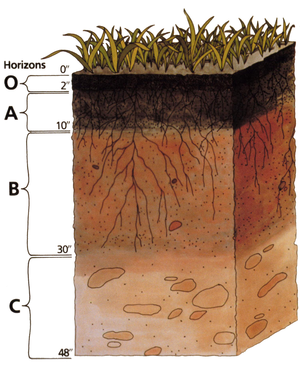
Geologi / Processer / Ydre processer / Jordbund
Enkelt jordbundsprofil. O: Delvist nedbrudt plantemateriale. A: Muldhorisont. B: Horisont beriget med nedvasket materiale. C: Uomdannet eller svagt omdannet udgangsbjergart.
Geologi er en geovidenskab, der som emne har den faste jordklode med dens bjergarter og jordarter og disses sammensætning, dannelse og omdannelse gennem tiden. Geologi beskæftiger sig med jordklodens materialer, med de processer som danner materialerne og med de lange tidsrum, gennem hvilke processerne virker. Indenfor geologien studeres også solsystemets klippeplaneter og måner, fx Mars og Månen. Den geologiske videnskab overlapper de andre geovidenskaber, fx hydrologi, geofysik og meteorologi, samt biologi, gennem underdisciplinen palæontologi, studiet af fortidens dyr og planter.